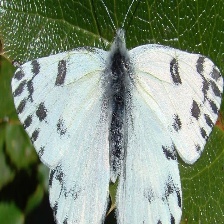
Species: BECKERS WHITE
Butterfly family (ImageNet category): cabbage_butterfly